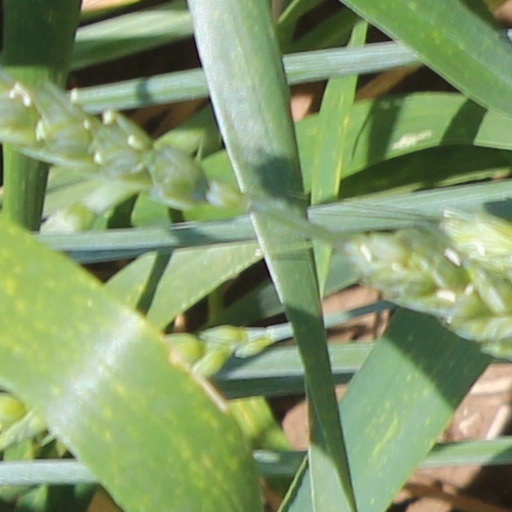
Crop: wheat